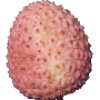
Label: Lychee 1